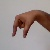
The image shows a hand gesture representing the letter 'Q' in Indian Sign Language.